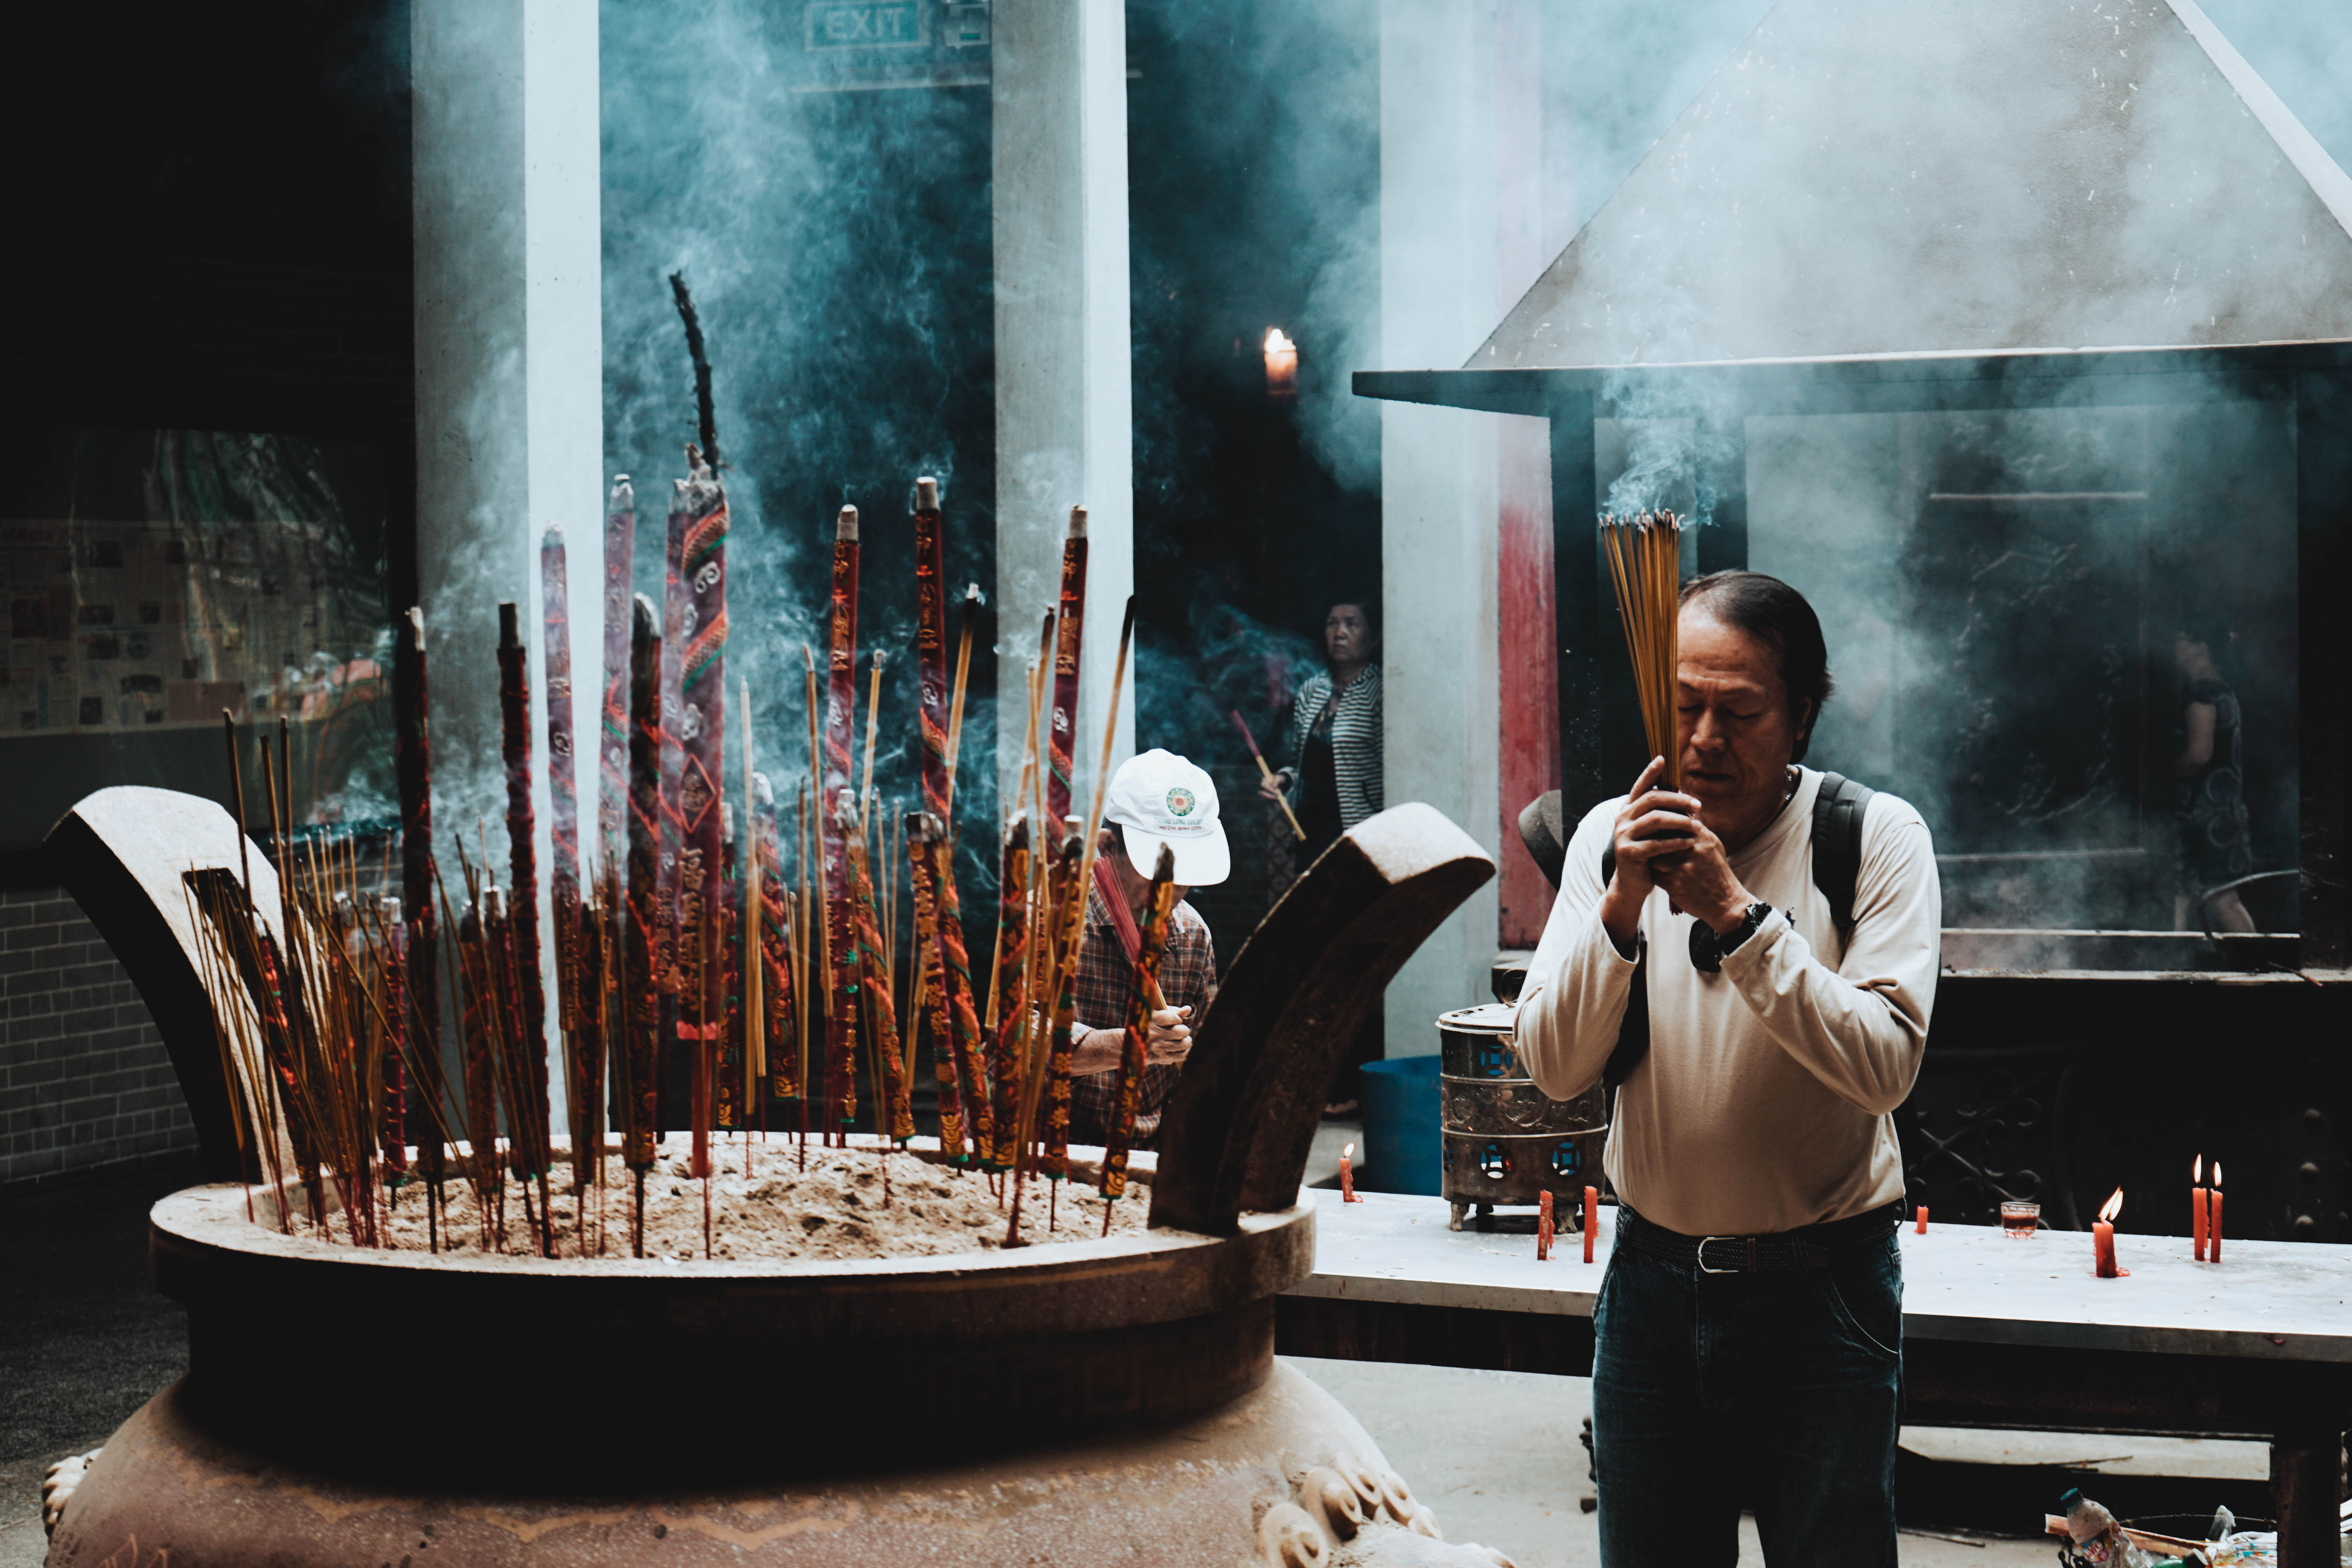
man, person, smoke, religion, pray, performance art, stage, photograph, image, display window